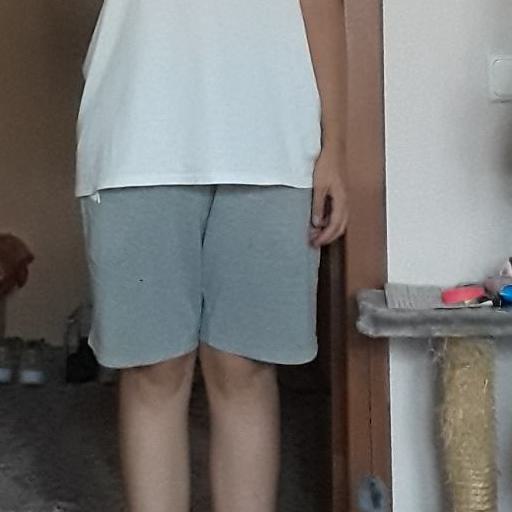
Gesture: no_gesture